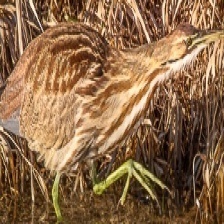
Species: AMERICAN BITTERN
Scientific name: BOTAURUS LENTIGINOSUS